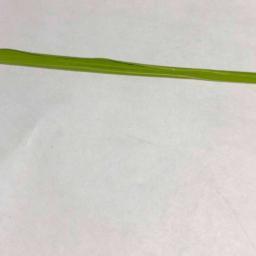
Label: Rice___Healthy